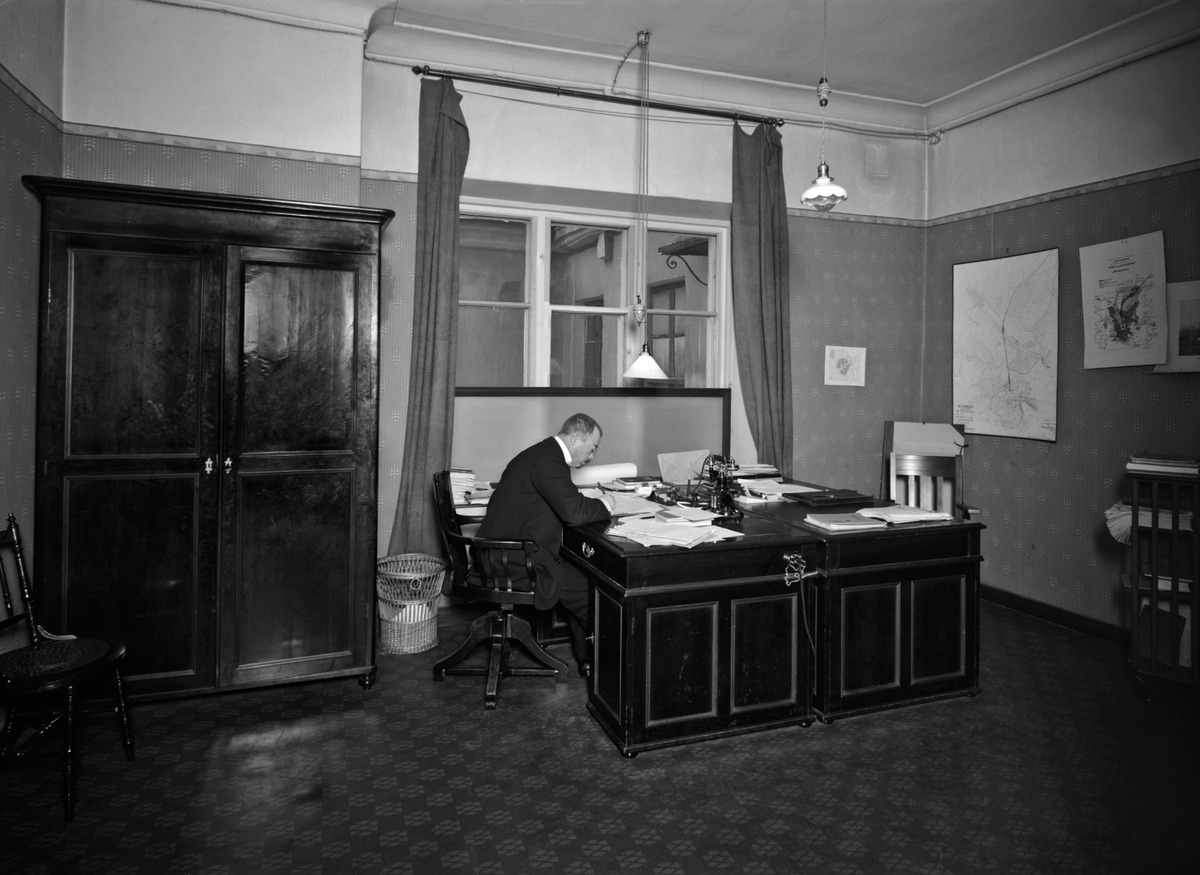
Helsingin kaupungin rahatoimikamarin sihteeri filosofian maisteri C
sisällön kuvaus: Helsingin kaupungin rahatoimikamarin sihteeri filosofian maisteri C.G.Estlander työpöytänsä ääressä. mustavalkoinen
Kuvaaja: Sundström, Eric, valokuvaaja
Ajankohta: kuvausaika 1913
Paikka: Suomi, Uusimaa, Helsinki, Kruununhaka Helsinki, Pohjoisesplanadi 15
Aiheet: kunnallishallinto, rahatoimi, viranhaltijat